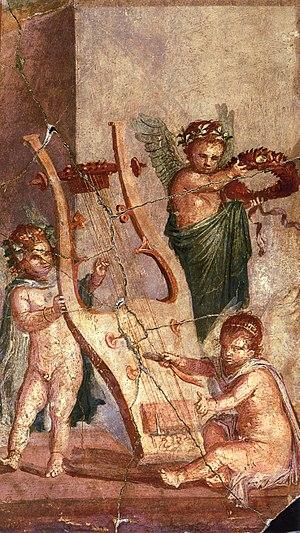
Dans la Grèce Antique, un taenia, tænia ou ténia était un bandeau, un ruban, ou un filet porté autour du front.
Himéros est le dieu primordial du Désir passionné, ardent, physique ou sexuel dans la mythologie grecque. Avec ses frères Éros et Pothos, il forme les Érotes ou Amours.